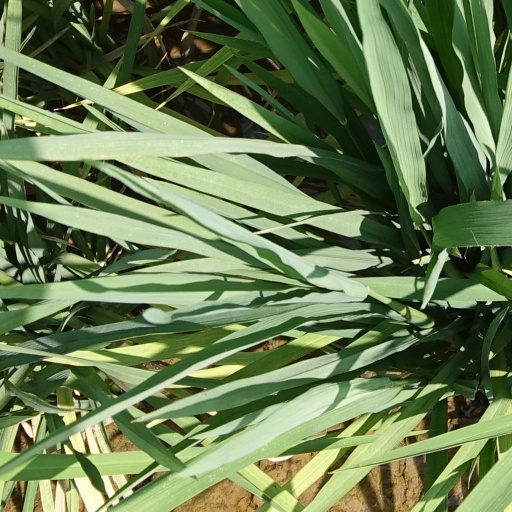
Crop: rice